The Dungeon of the Bear

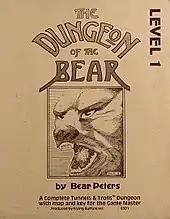

The Dungeon of the Bear is a 1979 role-playing game adventure for "Tunnels & Trolls" written by Jim "Bear" Peters and published by Flying Buffalo. Originally published as three separate booklets ("Level 1, Level 2, Level 3") these were combined with an entrance-level ("Castle Ward", written by Michael Stackpole) and republished in 1982 as ""The Complete Dungeon of the Bear"". A referee is required to play.